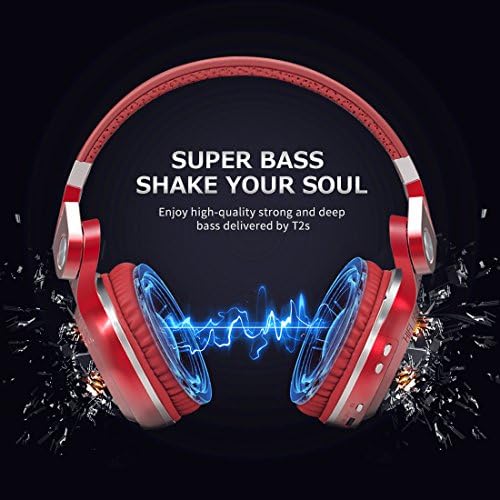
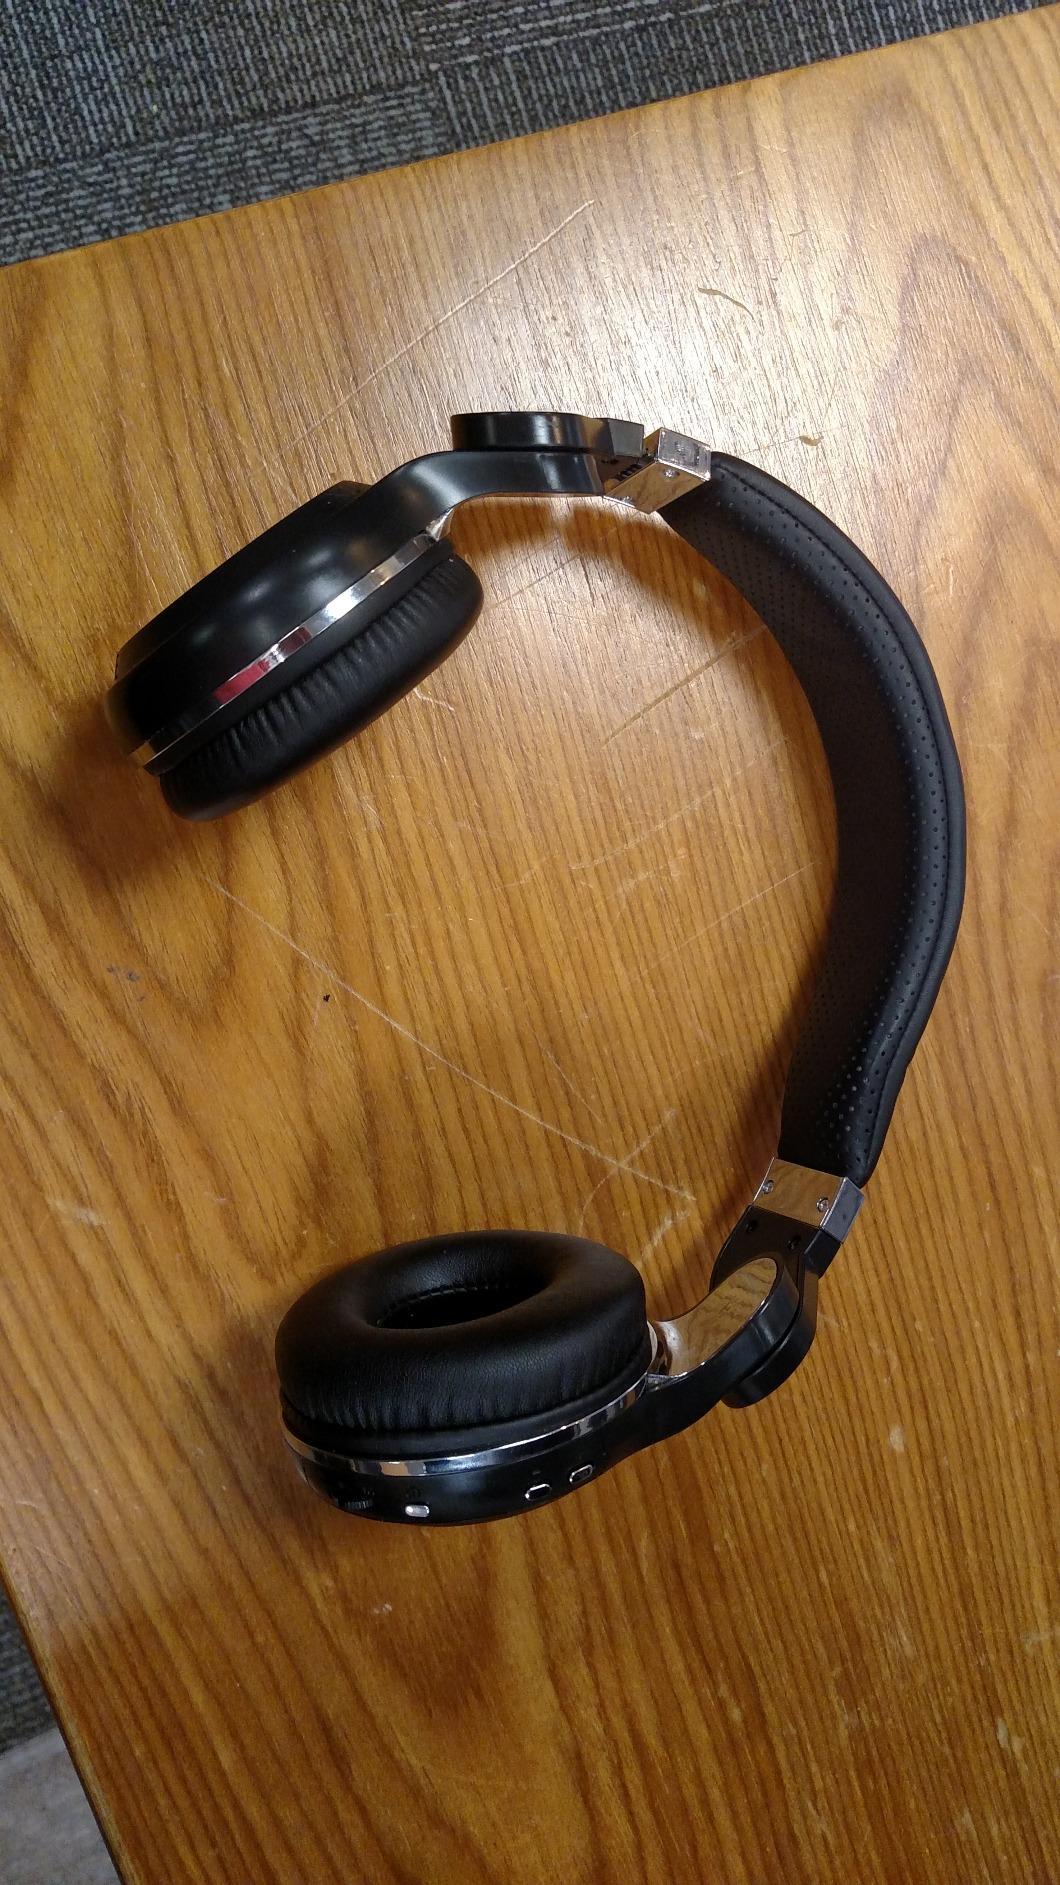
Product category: headphones
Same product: no